Charles Morgan (businessman)

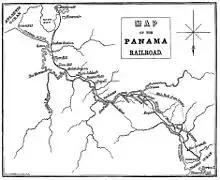
Map showing the course of the Chagres River (1861)

Allaire and several investors divested themselves from the New York and Charleston Steam Packet Company, leaving Morgan and John Haggerty as the sole partners: thus the Morgan Line was born and "Columbia" was its first ship, committed to the New OrleansGalveston route. During this era, New Orleans was the main port for Gulf traffic, and the newly formed Republic of Texas attracted many immigrants and demand for trade goods. On June 8, 1838, the owners of "Columbia" and the owners of the steamship "Cuba" formed a cartel known as the "New Orleans and Texas Line", which included coordination of rates and scheduling of shipping between New Orleans and Galveston. The New Orleans and Texas Line dominated transportation in the two cities after the last half of 1838.